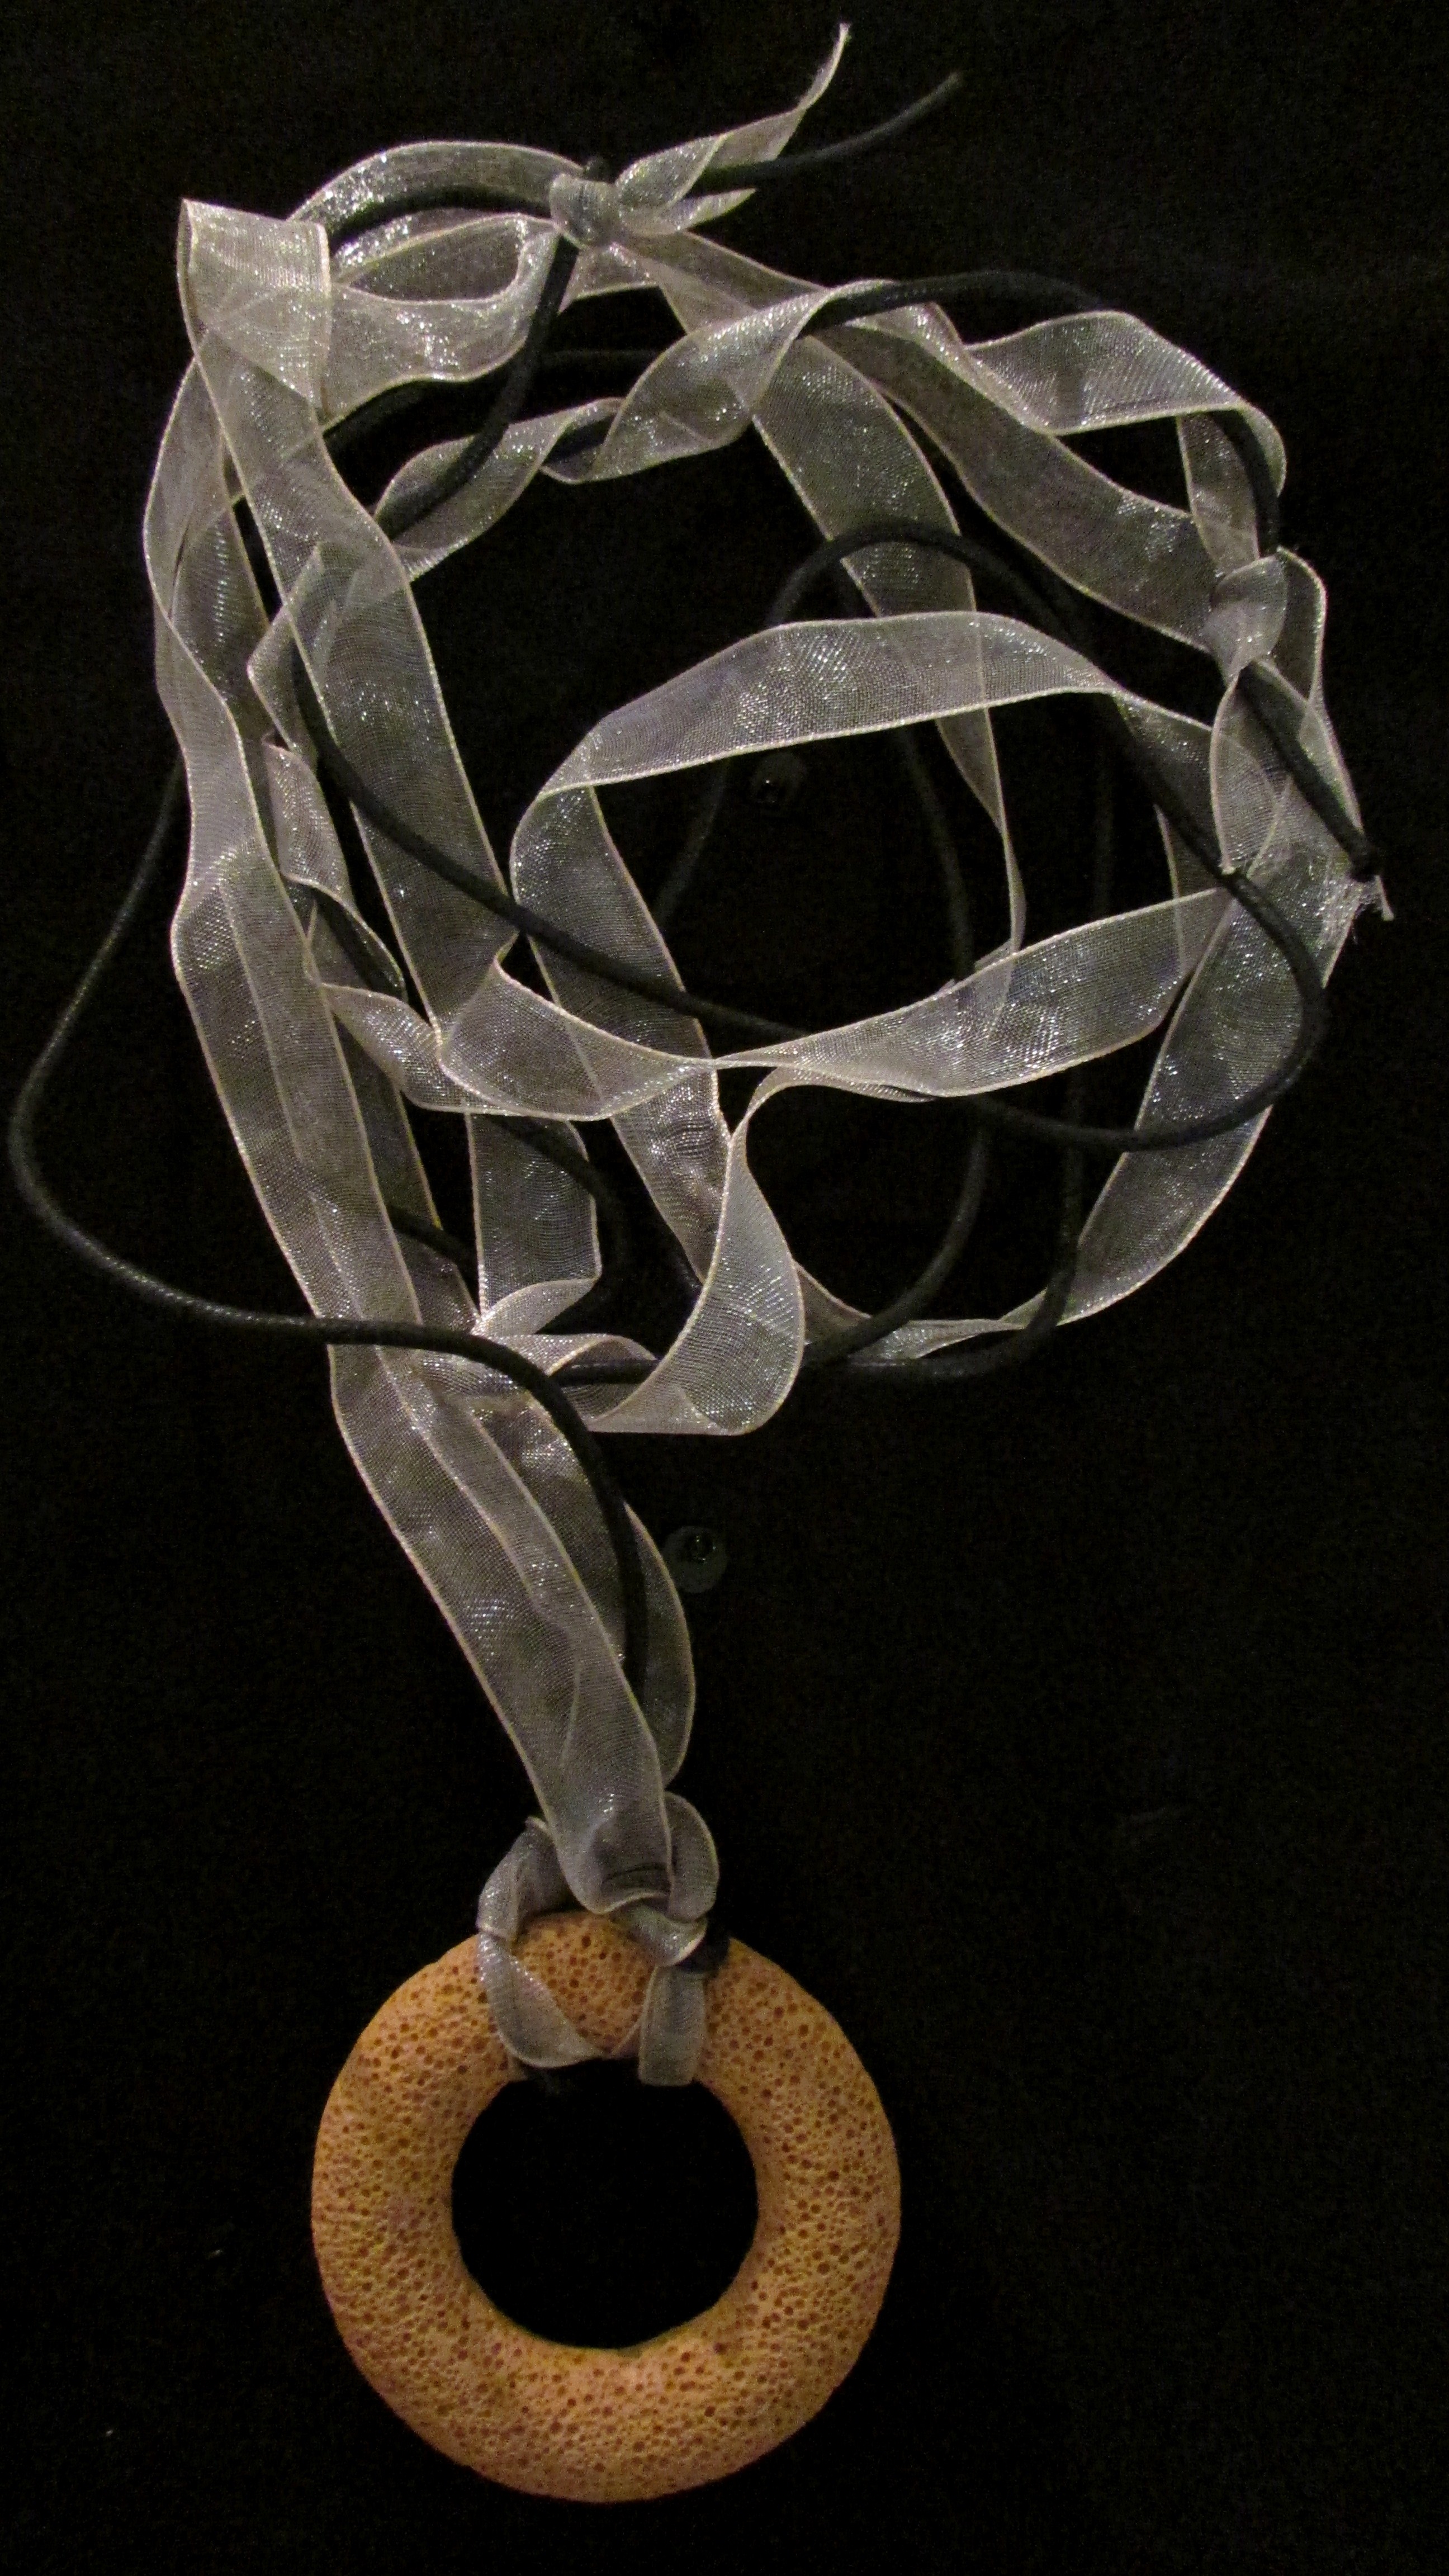
stone, metal, circle, necklace, jewellery, jewel, sculpture, art, silver, pendant, fashion accessory